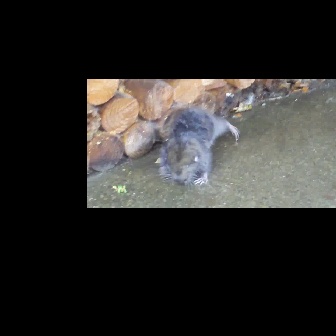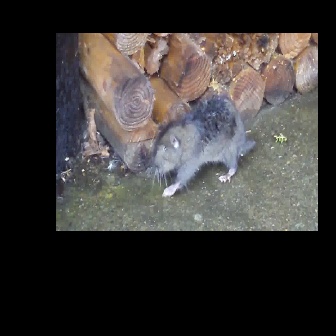
  Please identify the target specified by the bounding box [157,105,240,188] in the first image and locate it in the second image. Return the coordinates in [x_min,y_min,x_max,y_max] format.
Answer: [151,93,255,198]